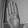
ASL letter: B